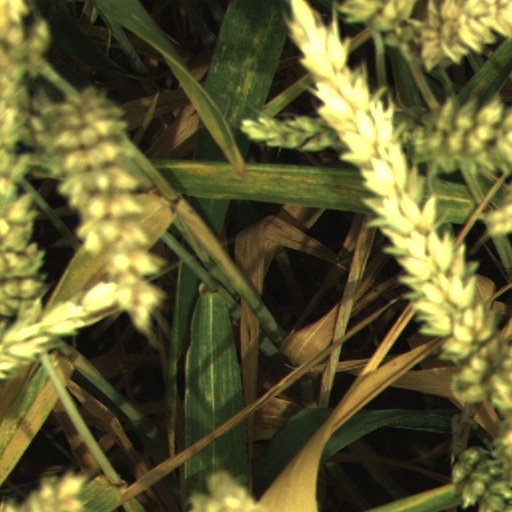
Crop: wheat